Nan Hua High School

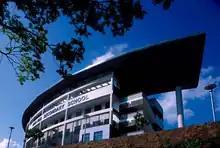
Former Nan Hua Secondary School in 2004.

In the new millennium, Nan Hua Secondary School was accorded as the 10th Special Assistance Plan school. Under the Programme for Rebuilding and Improving Existing Schools (PRIME), the school relocated to a new campus at 41 Clementi Avenue 1 on 20 December 2003. The former premises was occupied by the NUS High School of Math and Science. The school subsequently attained the School of Distinction Award and Singapore Quality Class Award in 2005. The new school building was officially opened by Prime Minister Lee Hsien Loong on 17 July 2005 when he declared Nan Hua Secondary School achieving its Autonomous Status in 2006. The school's name was changed to Nan Hua High School from 1 January 2006.